Timeline of reactions to the 2020 Hong Kong national security law (March 2021)

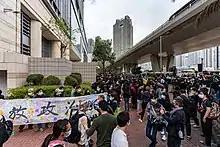
Supporters of the activists gathered outside the West Kowloon Magistrates' Court on 1 March.

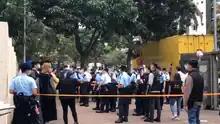
Police cordon extended to the north of Tonkin Street near the bus stop in Fu Cheong Estate, and many citizens were intercepted for stop and search

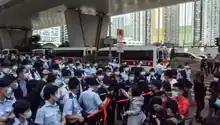
At 6 pm, at least 20 police officers started to advance from Tung Chau Street

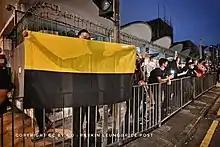
At 7 pm, a large number of citizens were in support of Tung Chau Street

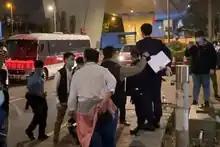
Leo Yau, a lawyer representing the defendant, holding legal documents, entered the court and was refused by the police, and was then taken into a police car

At the beginning of the year, National Security Department of Hong Kong police arrested 55 people for initiating or participating in the internal election of the pro-democracy camp, accusing them of violating the national security law. On the day before, 47 of them were accused of subversion. The 47 did not eat during the 14-hour trial period. By 1 am, 16 had not completed the statement of the reasons for applying bail. One of the defendants, the chairwoman of the Wan Chai District Council, Clarisse Yeung felt exhausted and fainted. She was sent to hospital, while the other three (Roy Tam, Mike Lam, Leung Kwok-hung) were also unwell and sent to Caritas Medical Centre for treatment. Chief Magistrate Victor So decided to adjourn the court by 2:45 a.m. and continued the trial at 11:30 a.m. the next day.